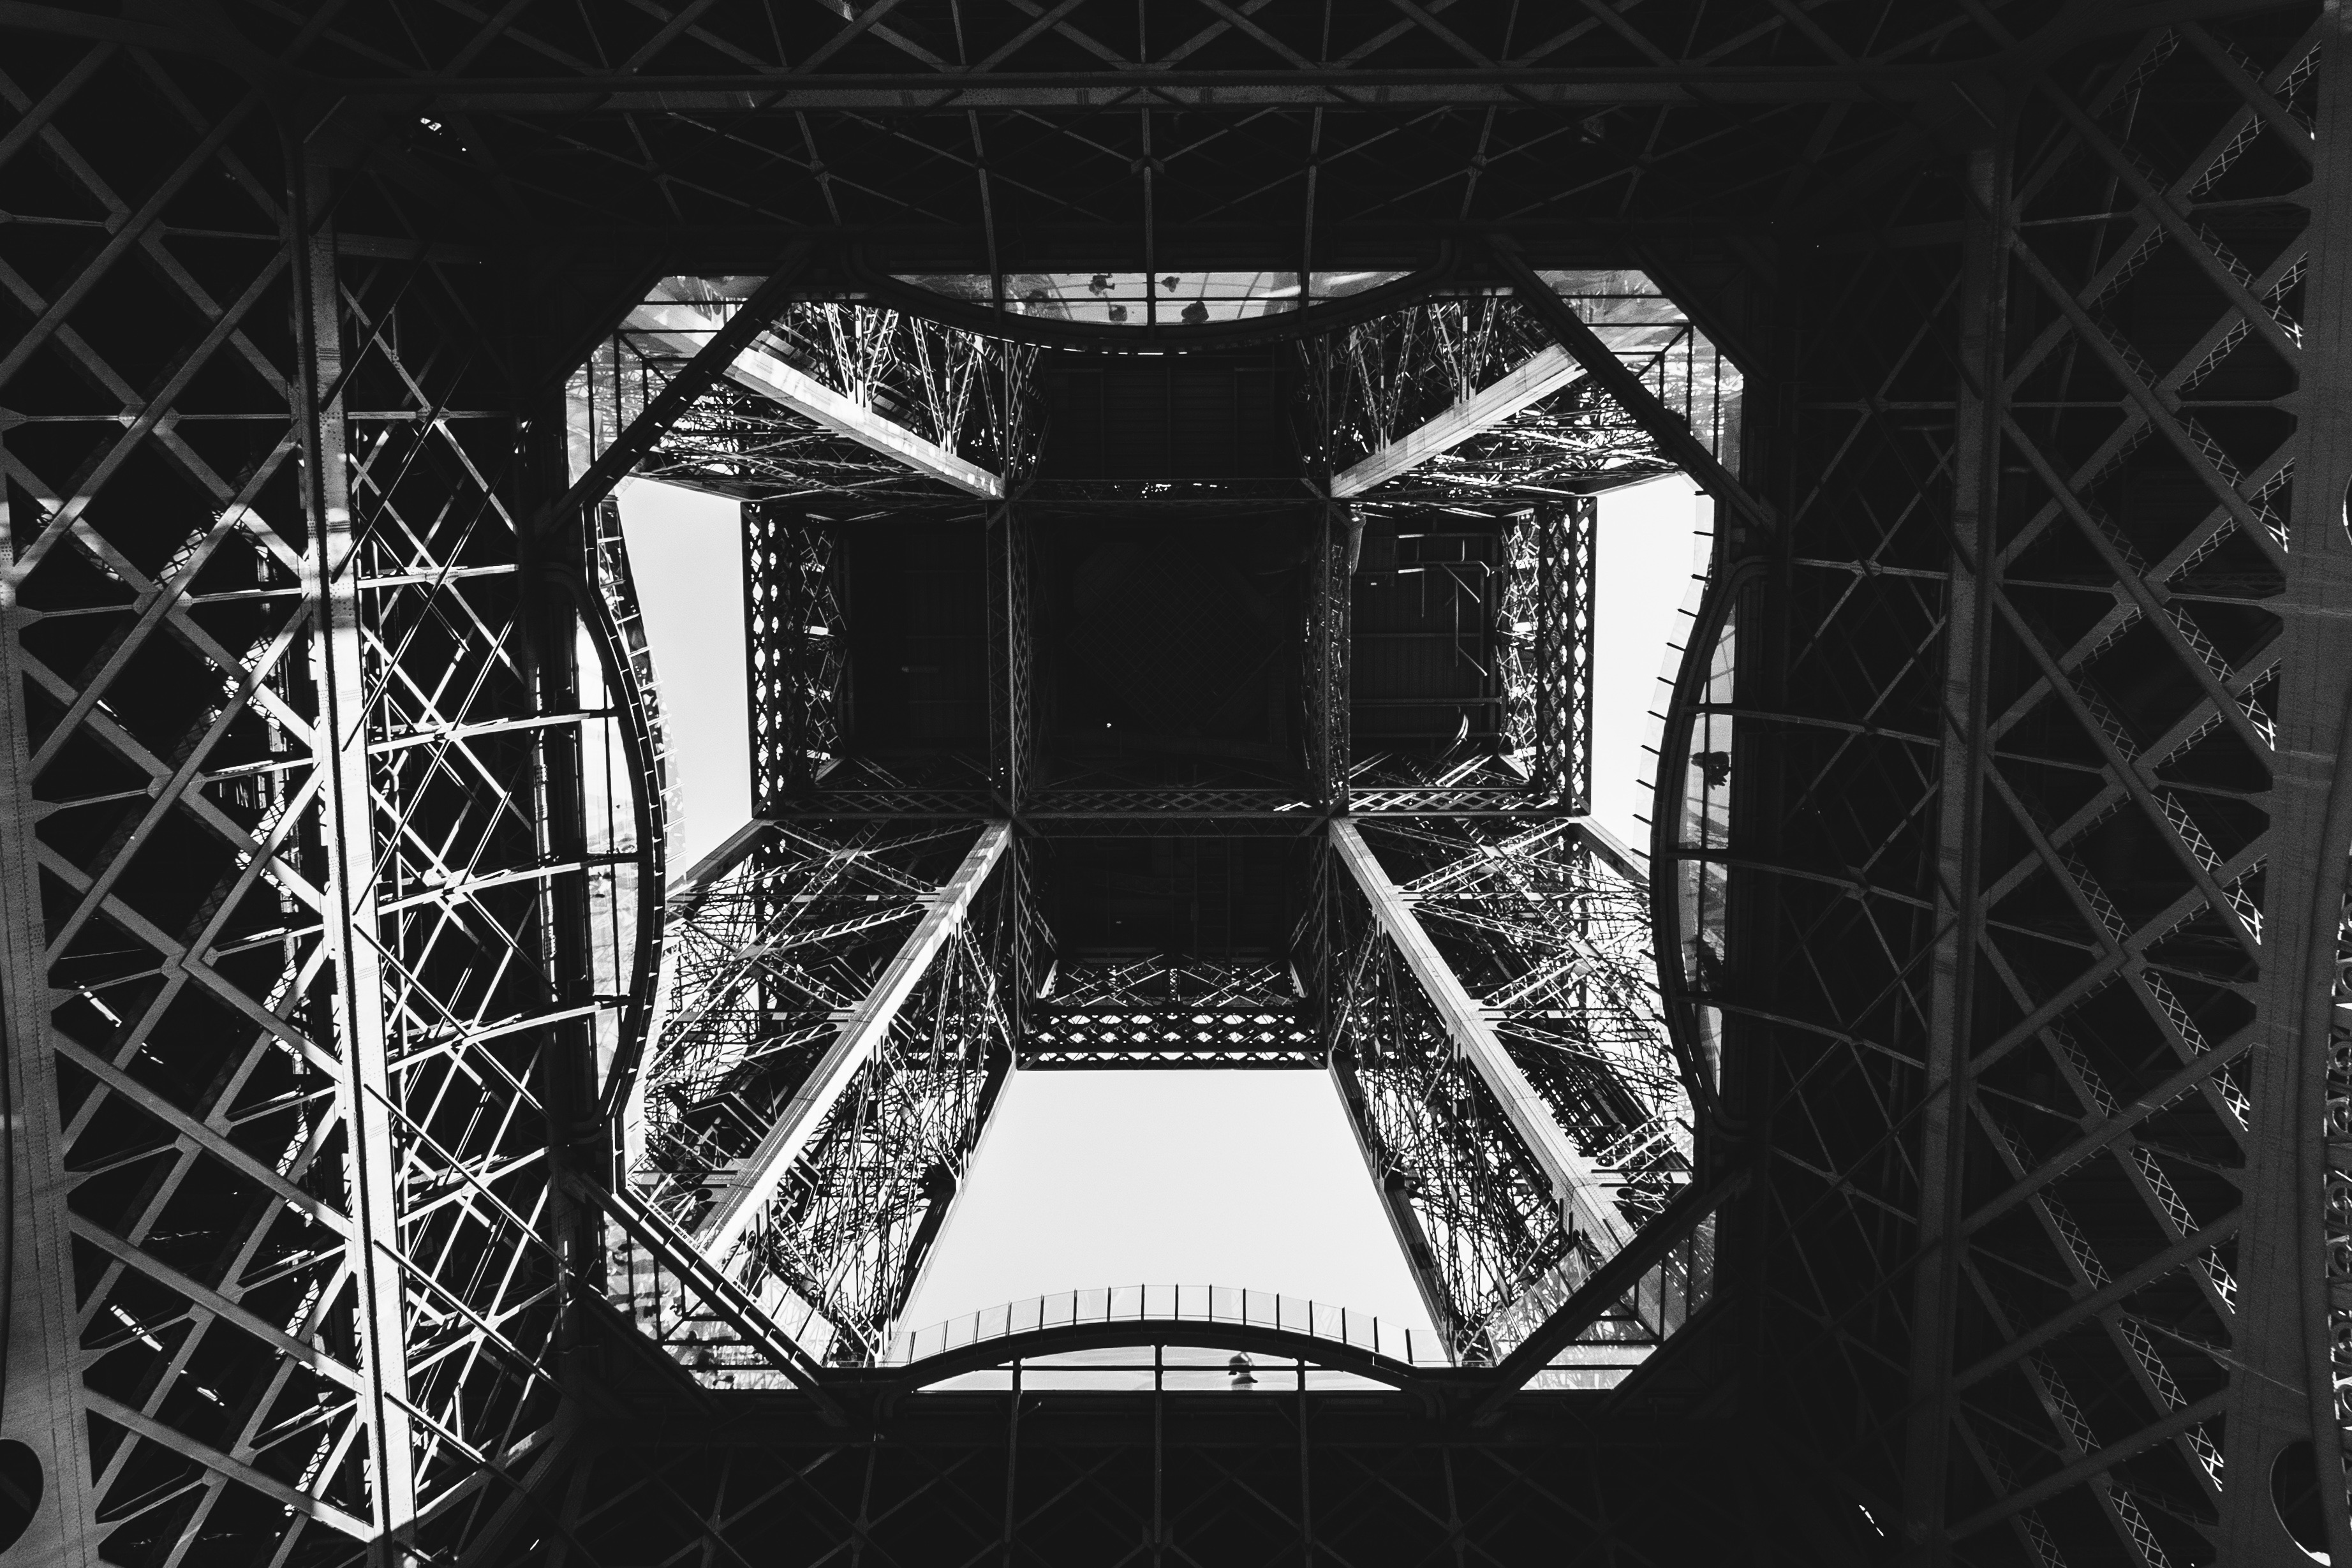
light, black and white, white, photography, darkness, black, monochrome, stage, illustration, symmetry, photograph, monochrome photography